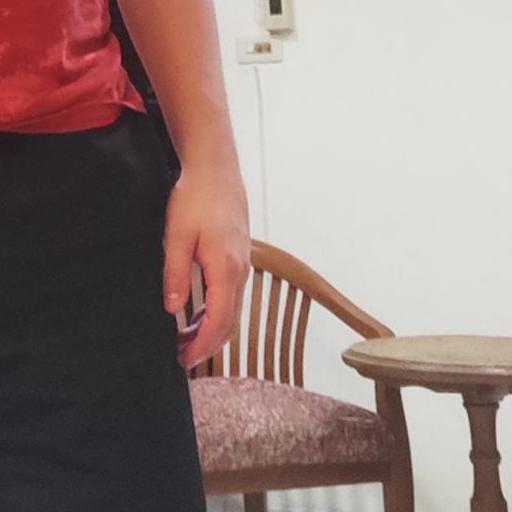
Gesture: no_gesture